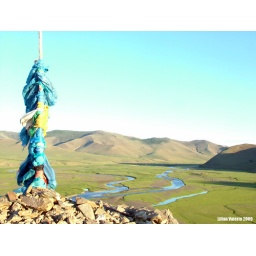
An Ovoo (shamanistic rock cairn) on the top of a mountain at the extremity of the Orkhon Valley near Kharakhorum.